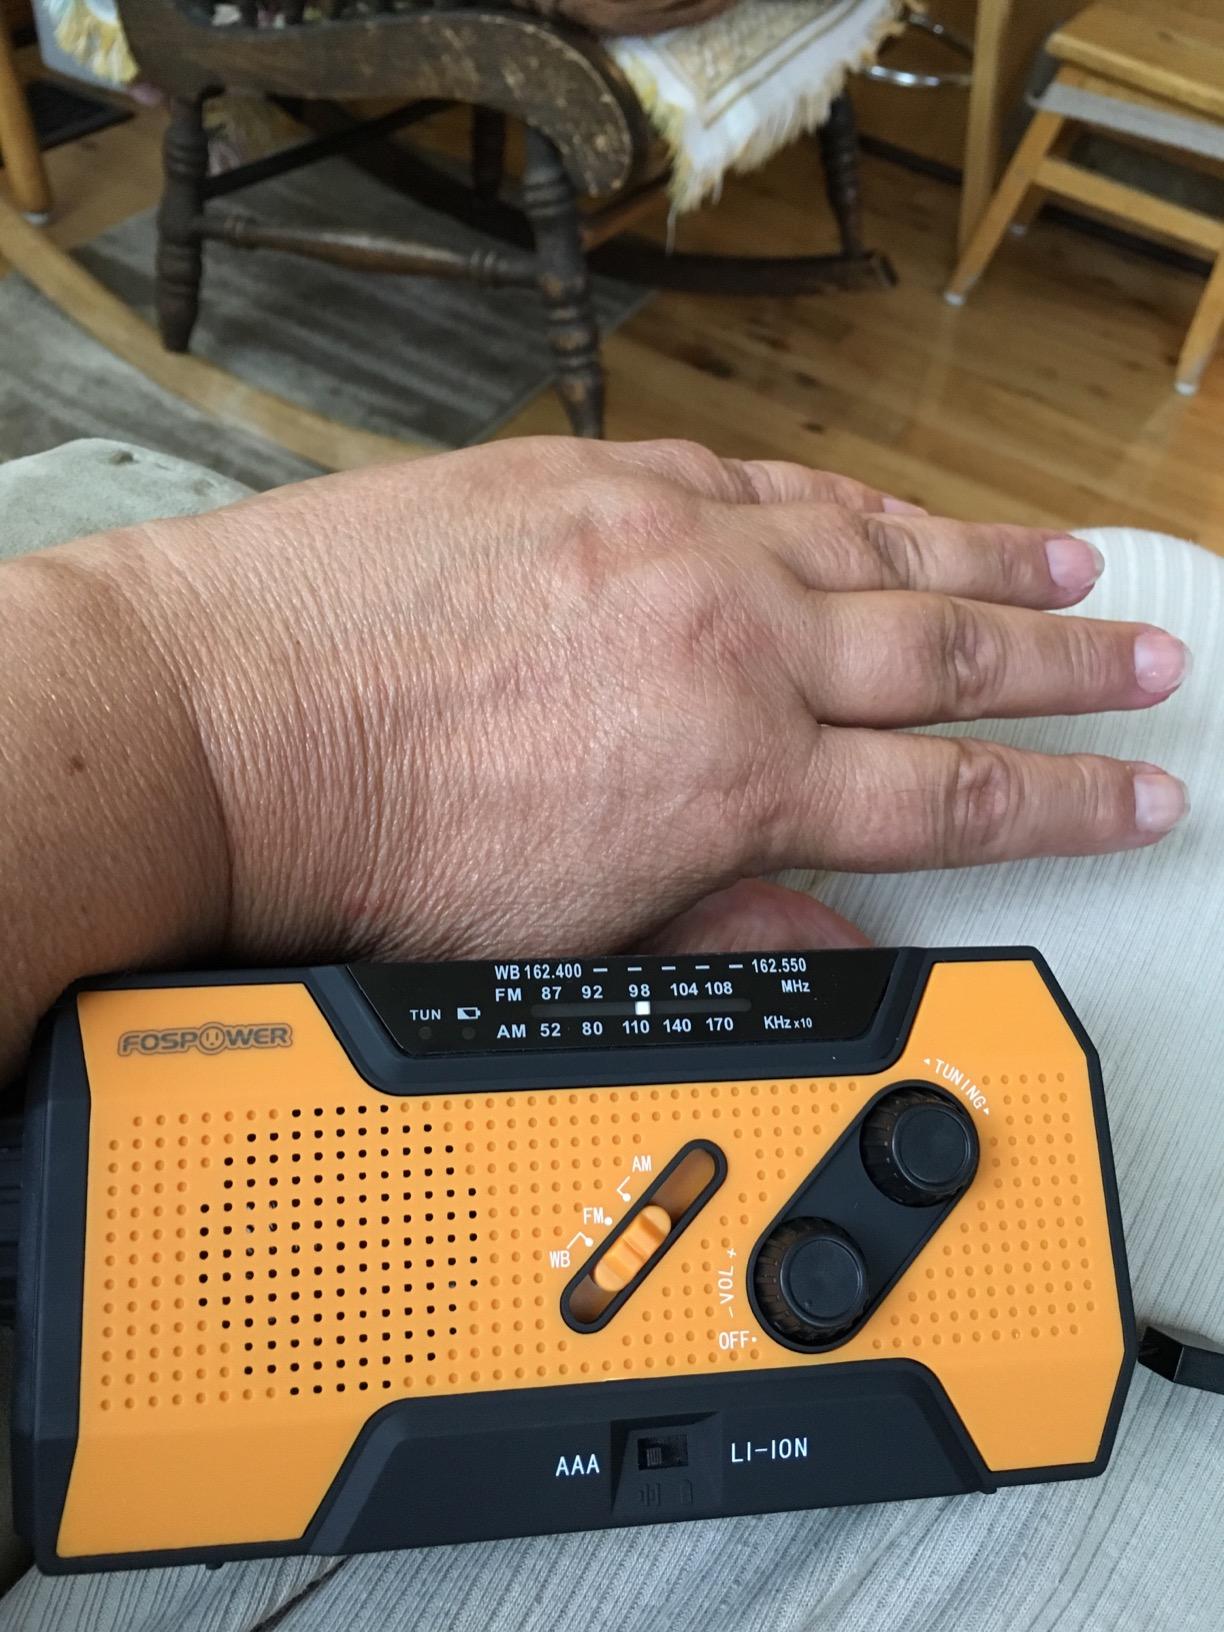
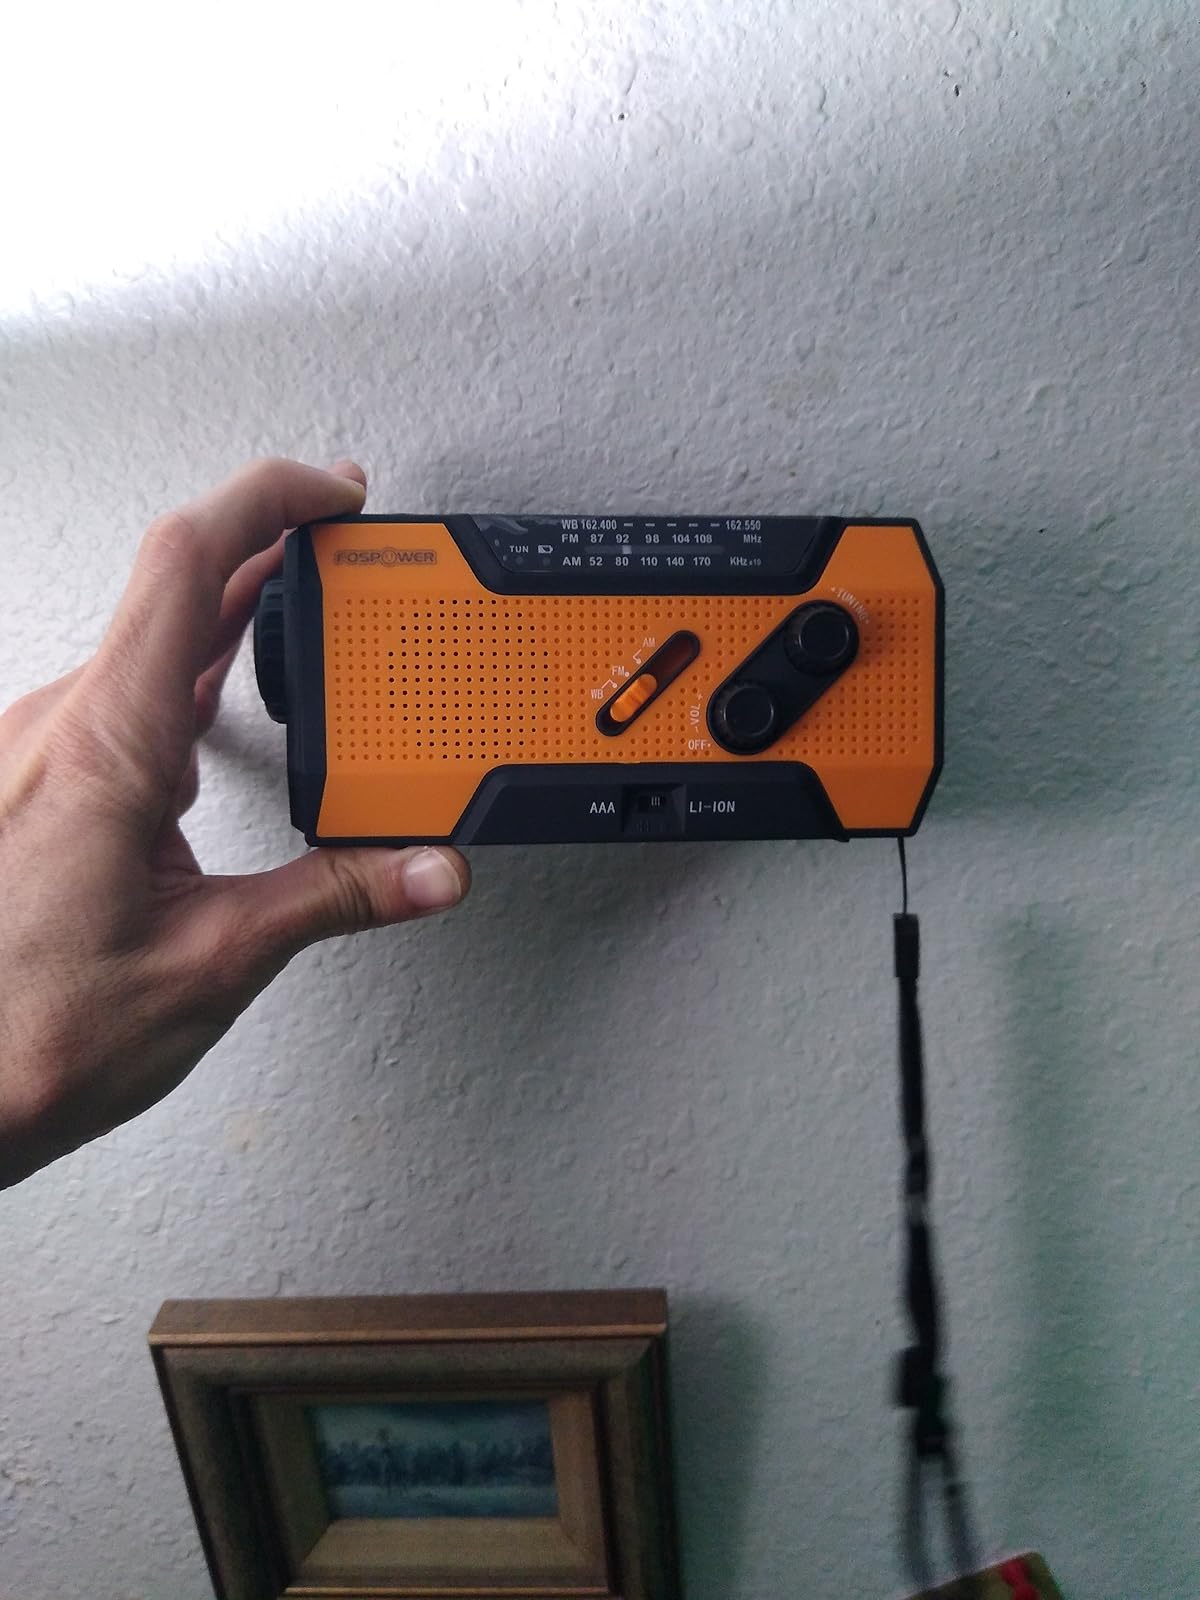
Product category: radio
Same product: yes